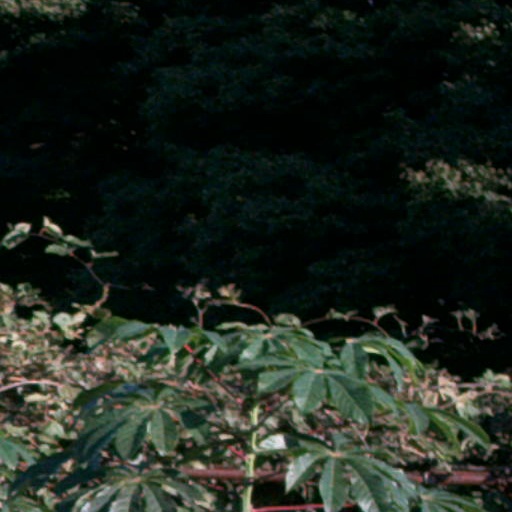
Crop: cassava